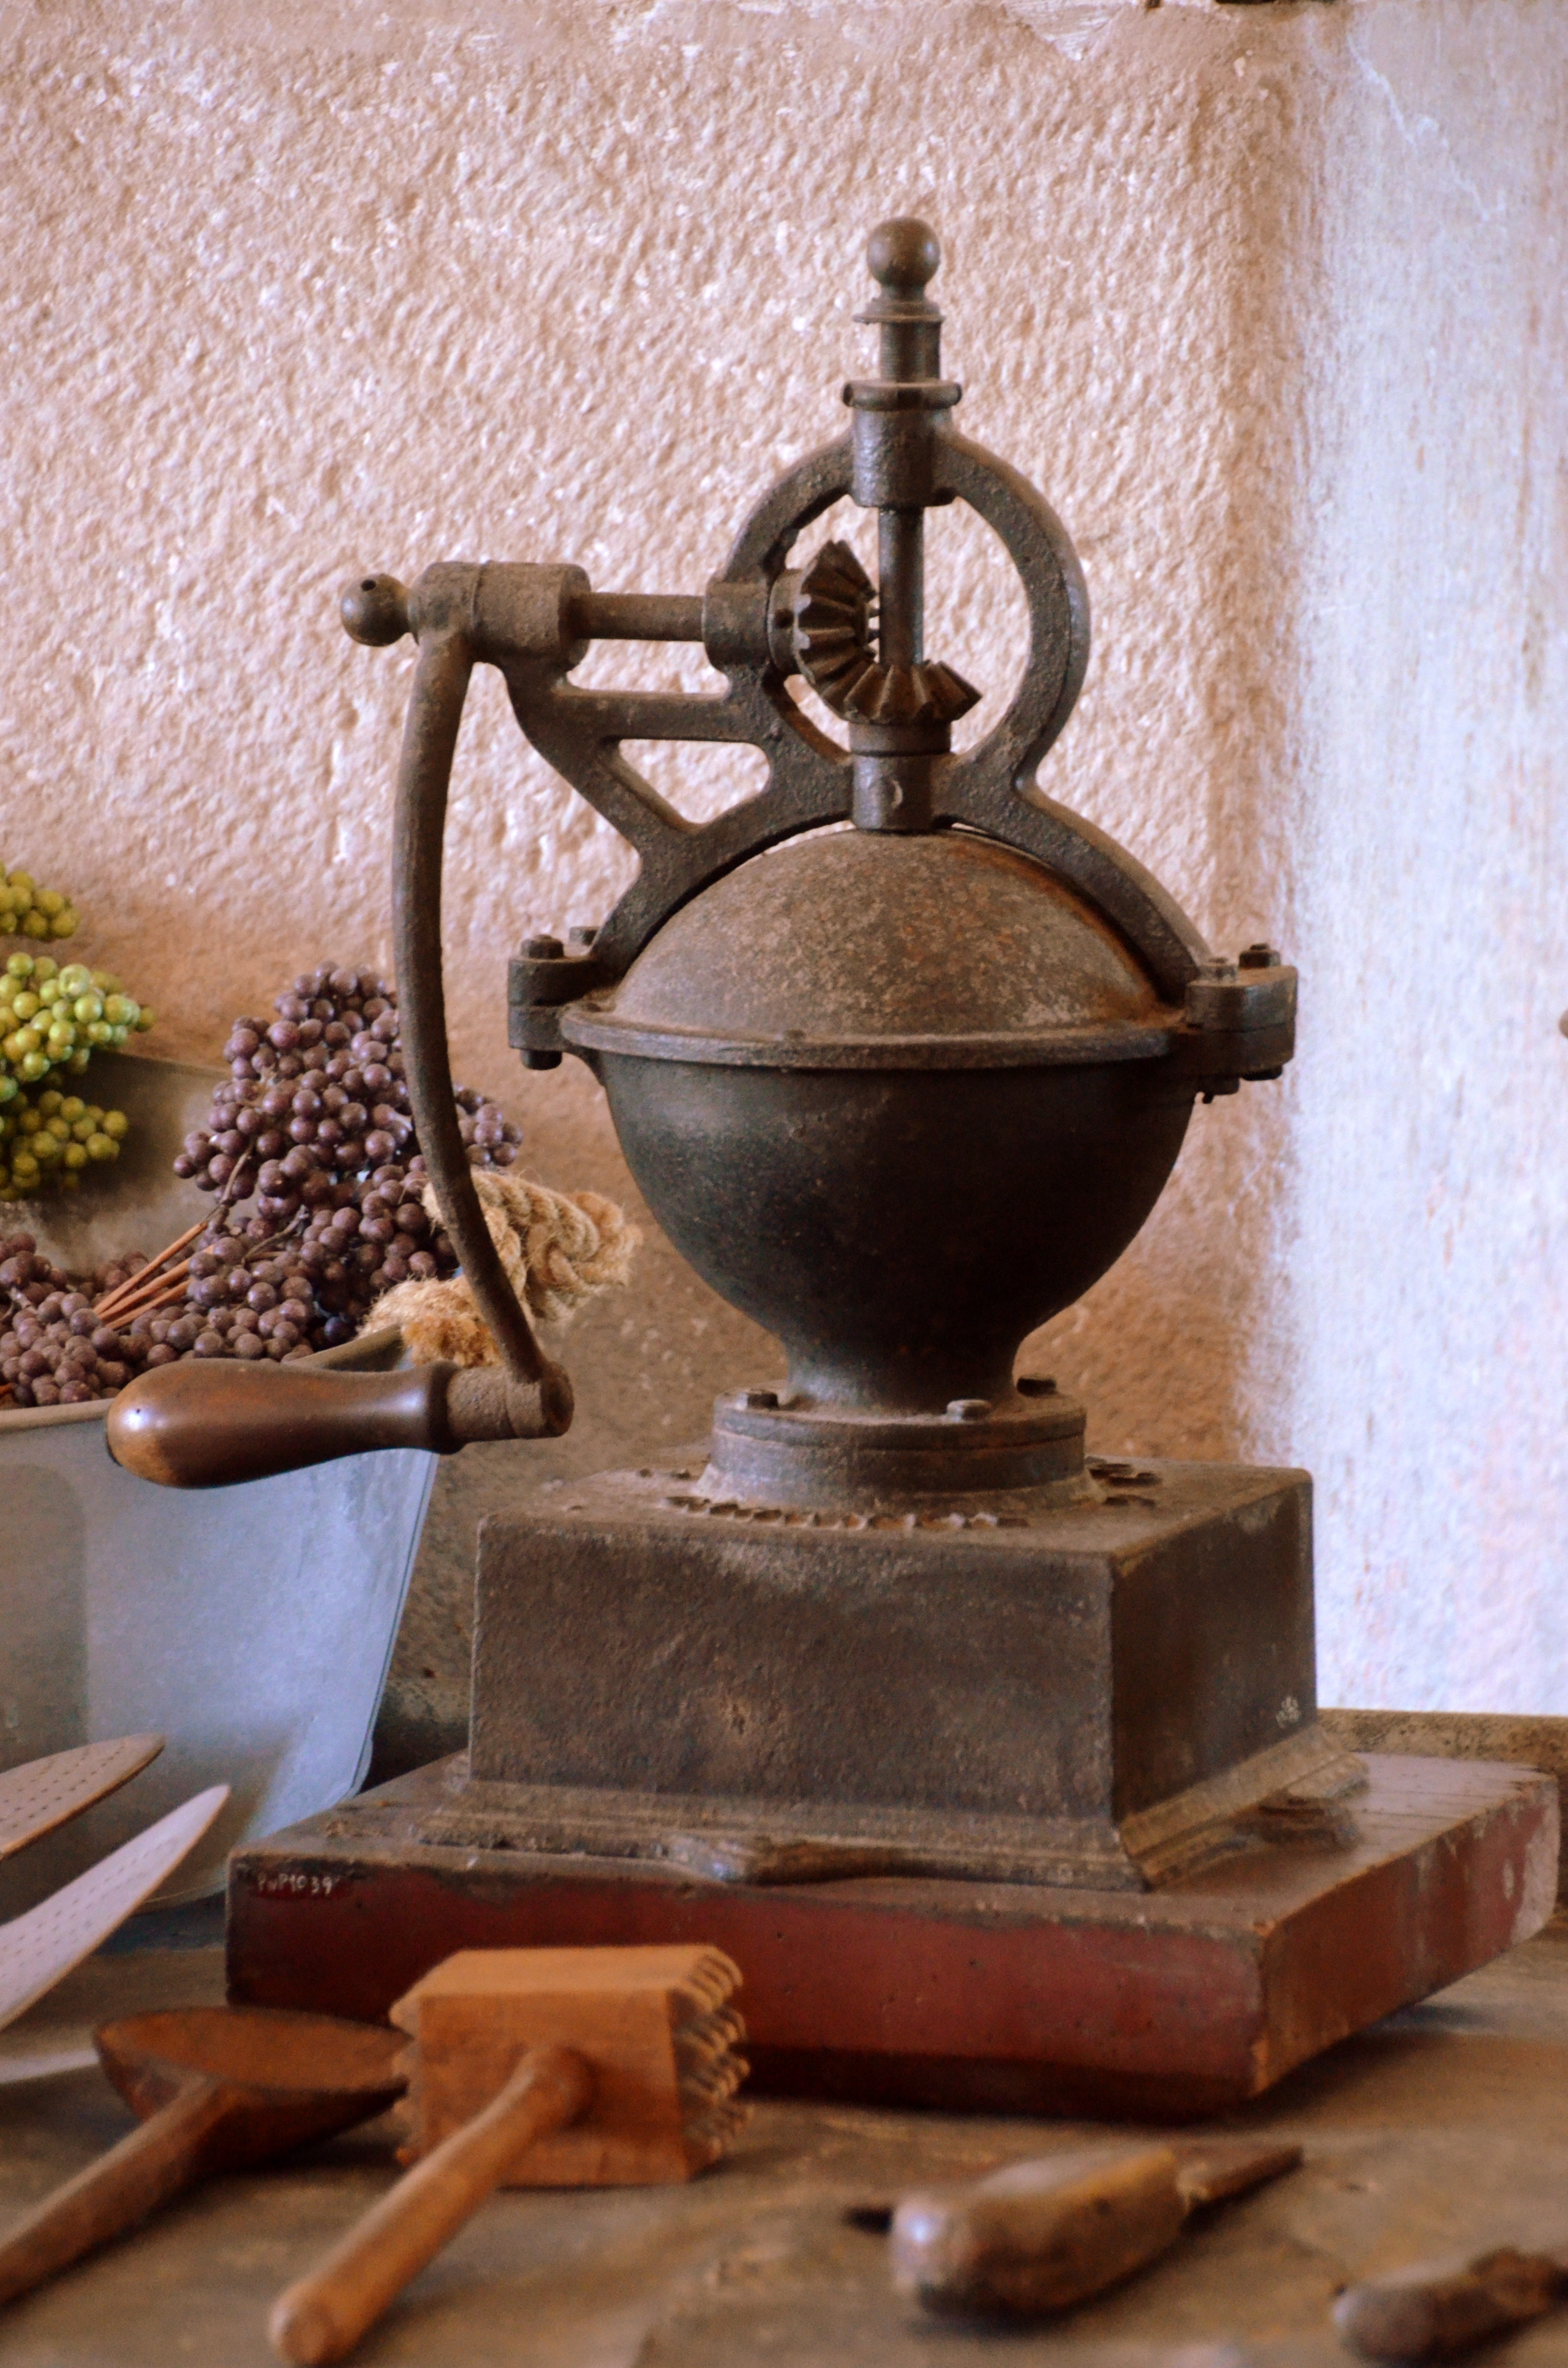
cafe, coffee, wood, antique, old, aroma, brown, kitchen, nostalgia, grind, caffeine, art, mill, grinder, iron, carving, historically, beans, coffee beans, crank, old coffee grinder, coffee drink, manually, man made object, ancient history